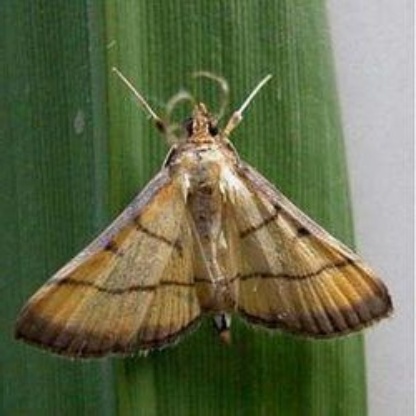
Nhãn: Sâu cuốn lá nhỏ ( Rice leaf folder)